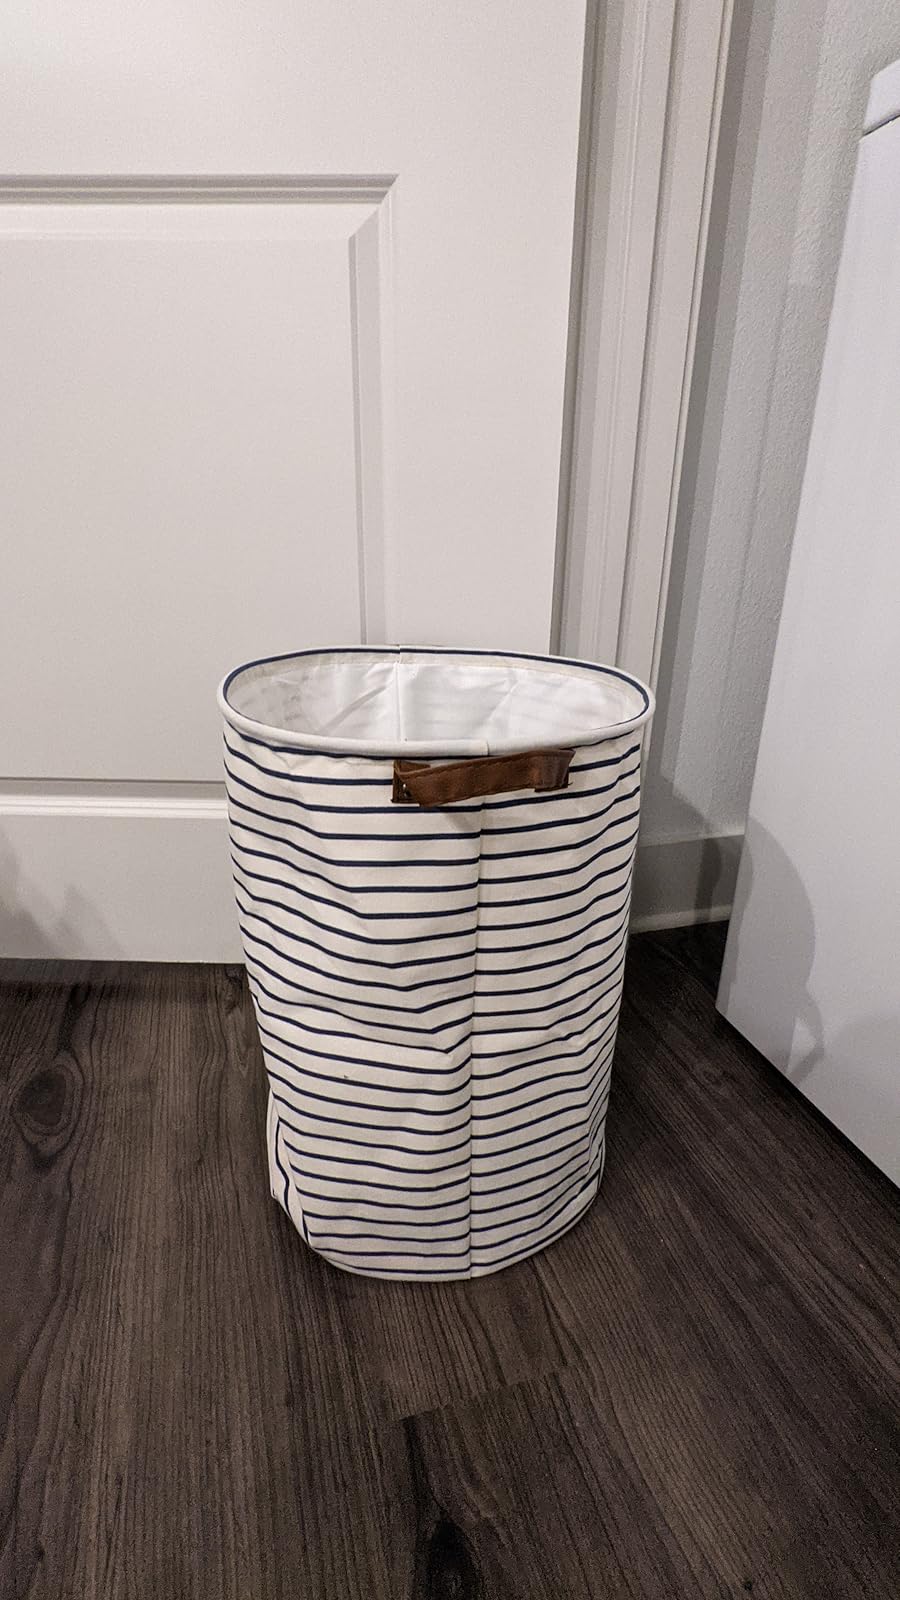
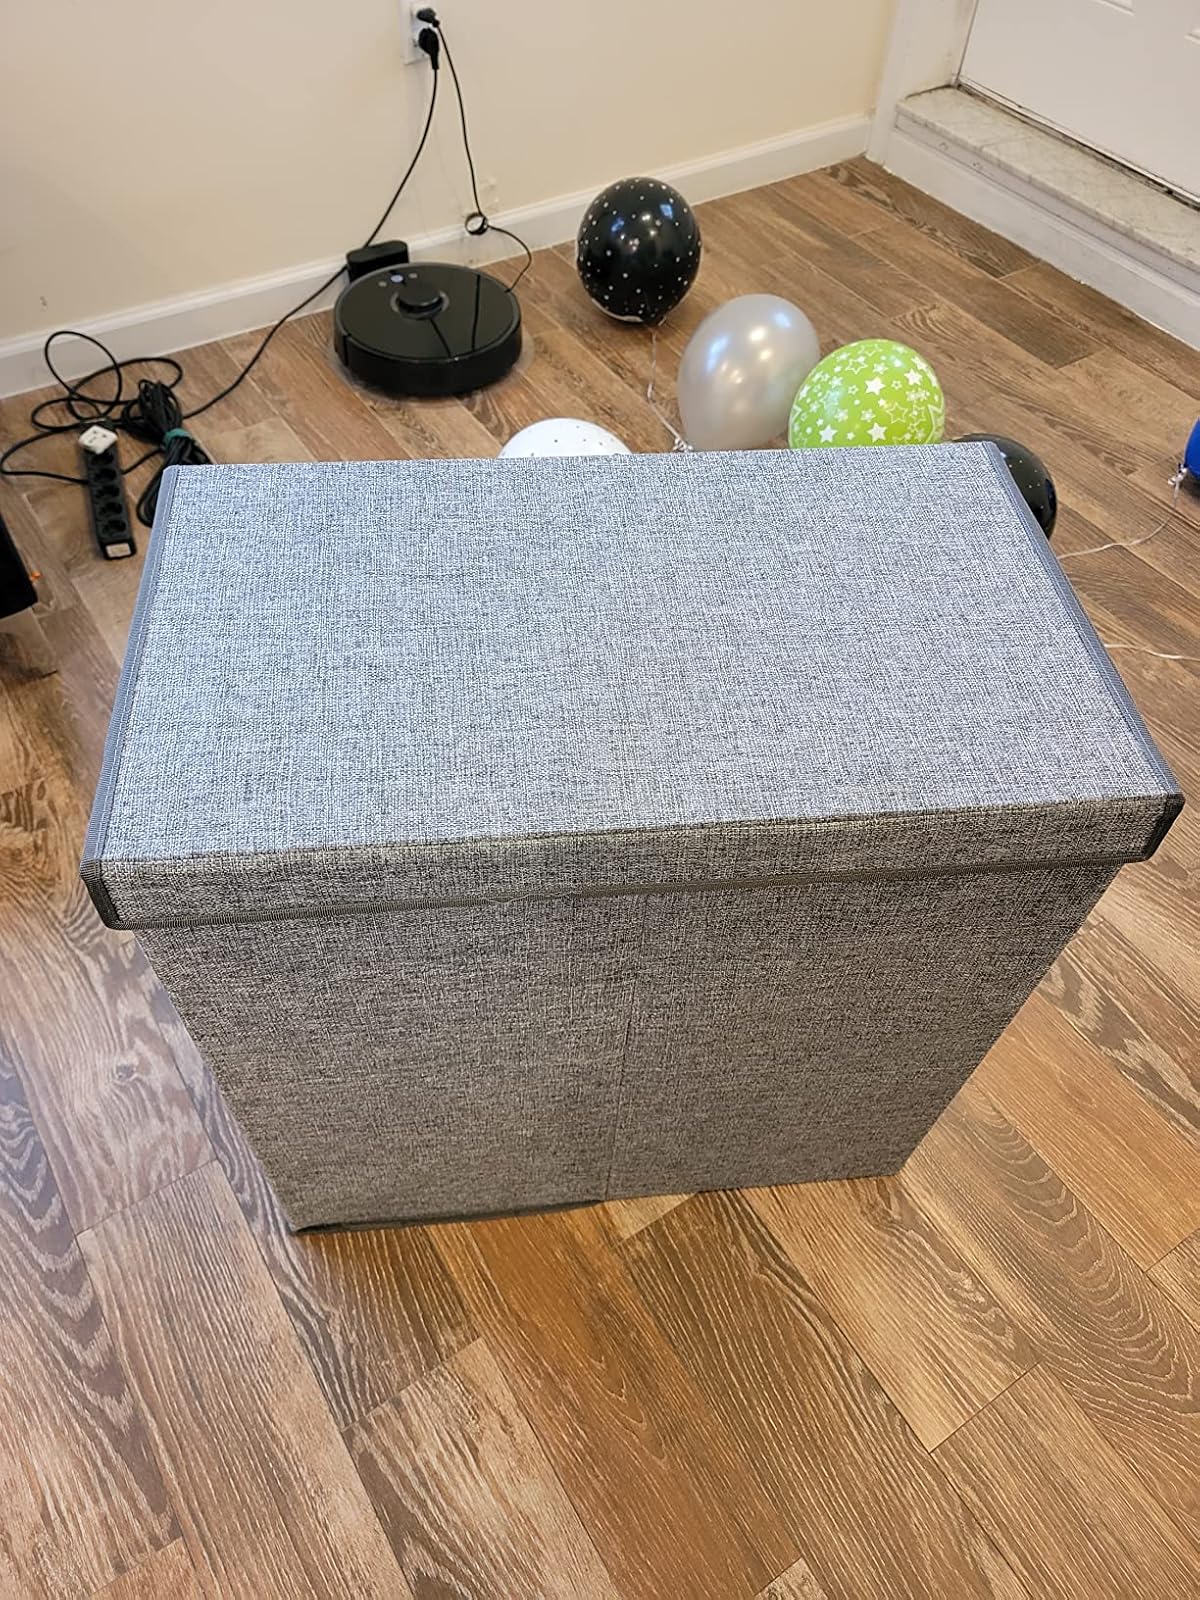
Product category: items_hamper
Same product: no